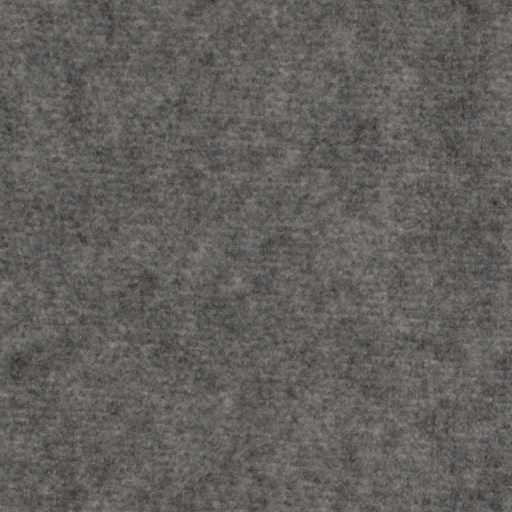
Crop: wheat